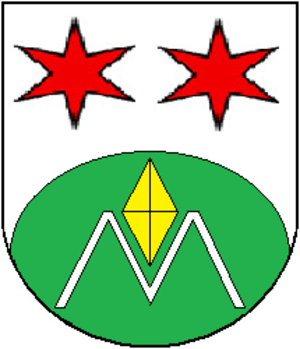
Mundaun est une ancienne commune suisse du canton des Grisons, dans la région de Surselva.